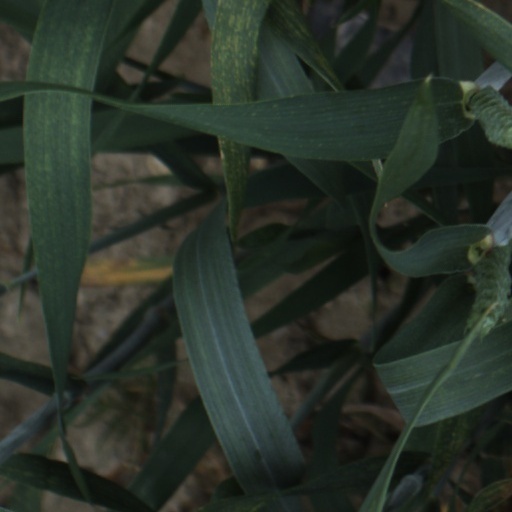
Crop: wheat